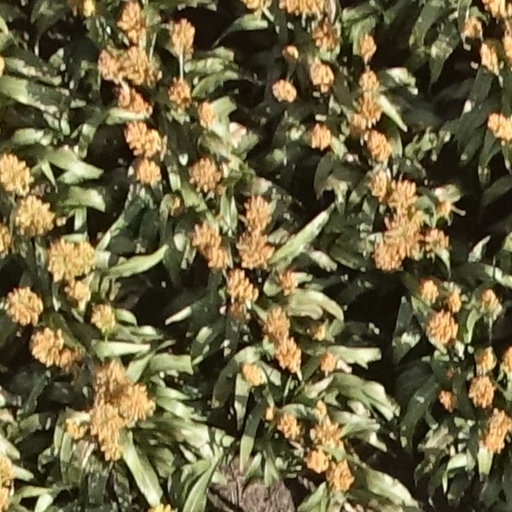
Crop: sorghum